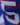
Number: 5